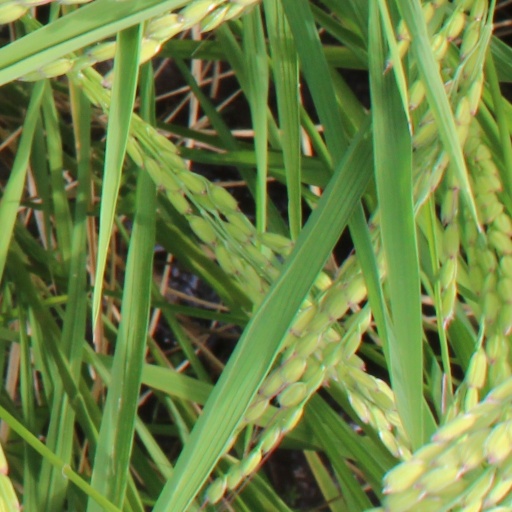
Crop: rice